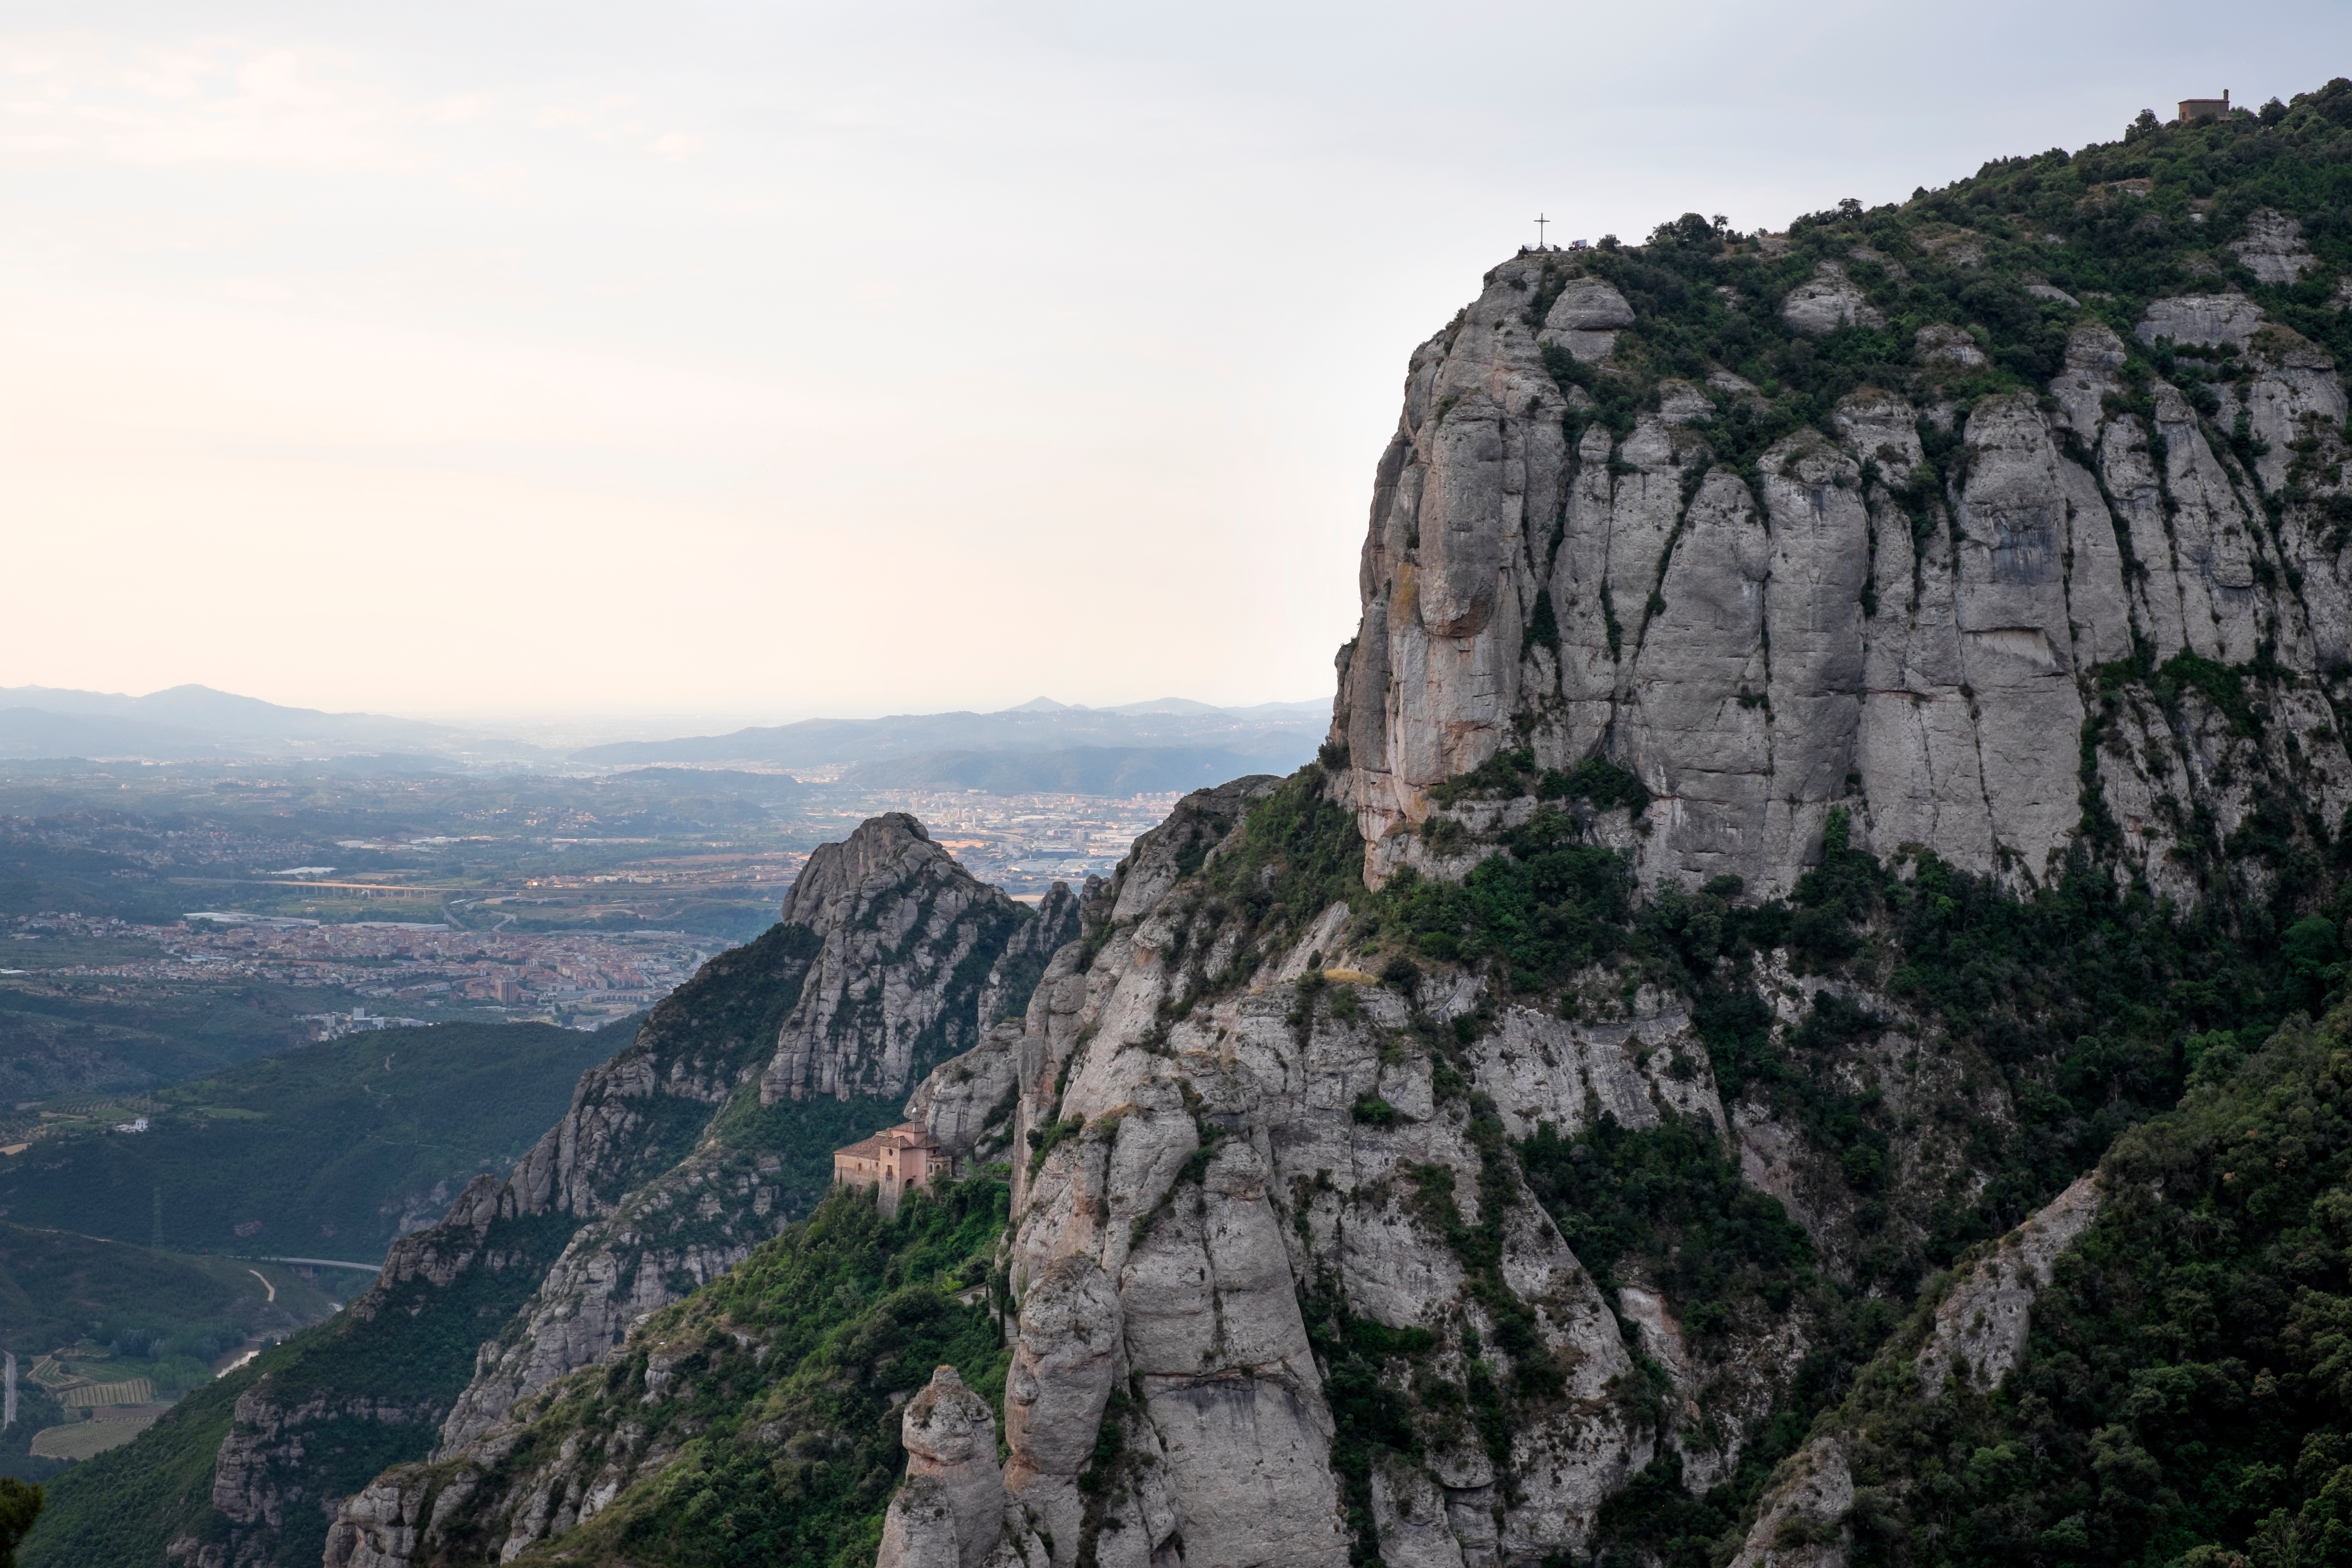
rock, mountain, adventure, mountain range, formation, cliff, canyon, terrain, national park, ridge, geology, badlands, plateau, landform, geographical feature, mountainous landforms